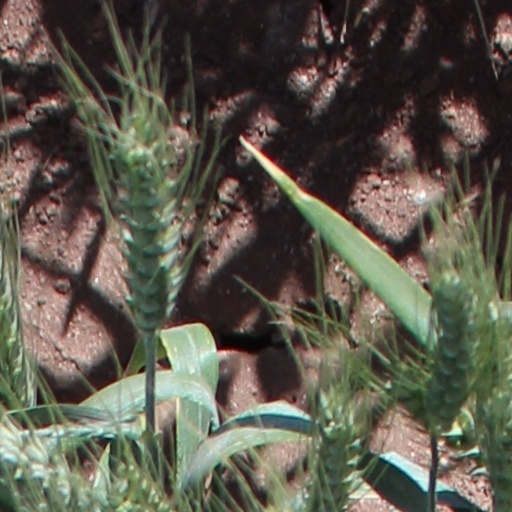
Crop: wheat